Humbert I, Count of Savoy

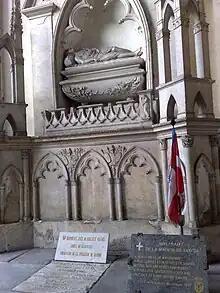
The cenotaph of Humbert I in Saint-Jean-de-Maurienne Cathedral

Humbert is often said to have died c. 1047/8 at Hermillon, a town in the Maurienne region of present-day Savoie, France. In the 21st century, it has been suggested that he died by 1042.